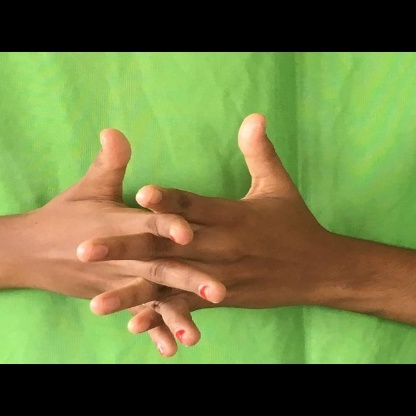
Mudra: Karkatta